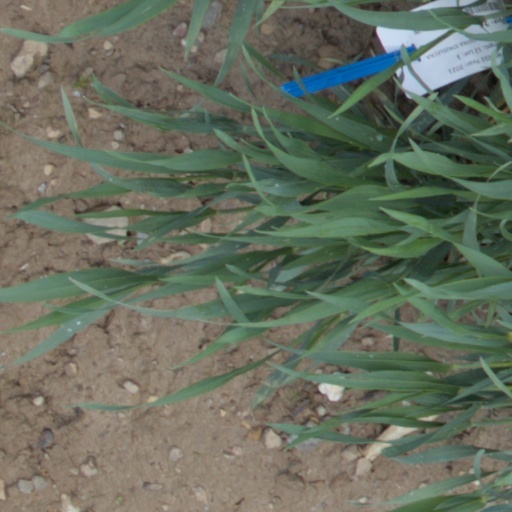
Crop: wheat